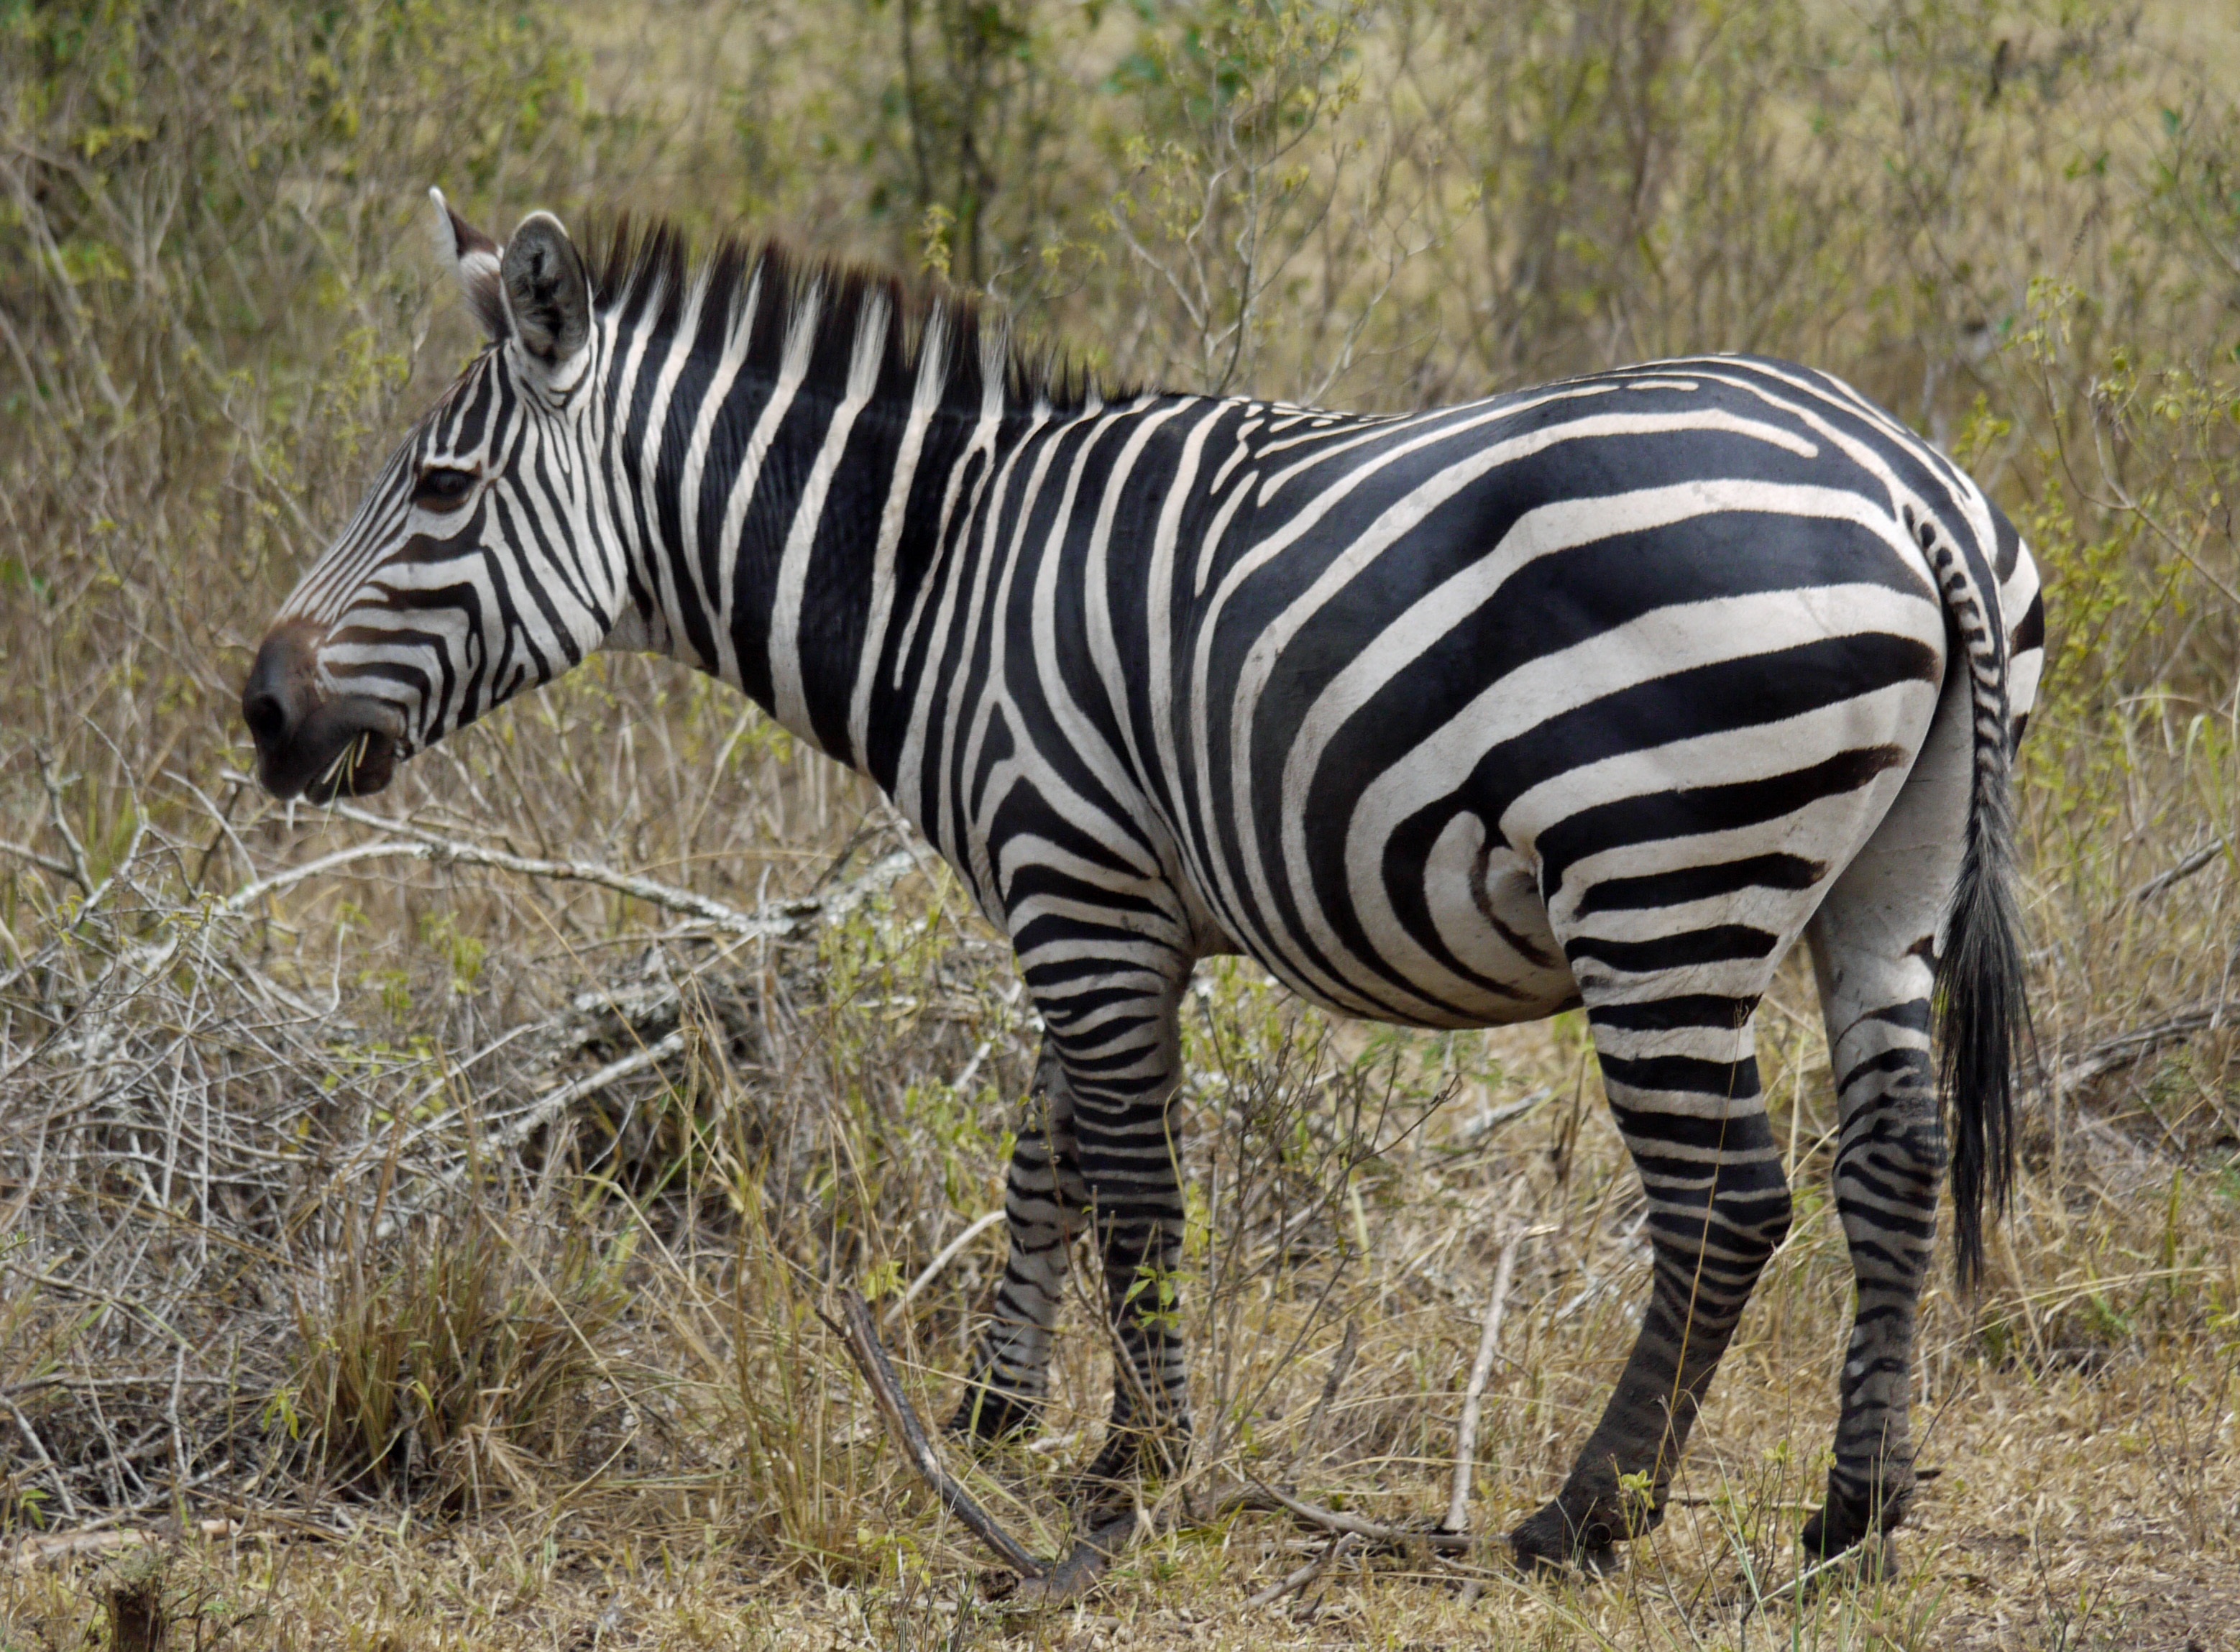
wilderness, animal, wildlife, africa, mammal, freedom, national park, fauna, savanna, zebra, striped, wild animal, free, savannah, grassland, stripes, vertebrate, safari, uganda, steppe, plains zebra, horse like mammal